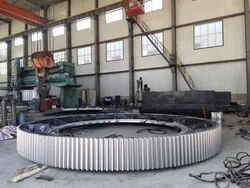
Label: Rotary_Kiln_Girth_Gear